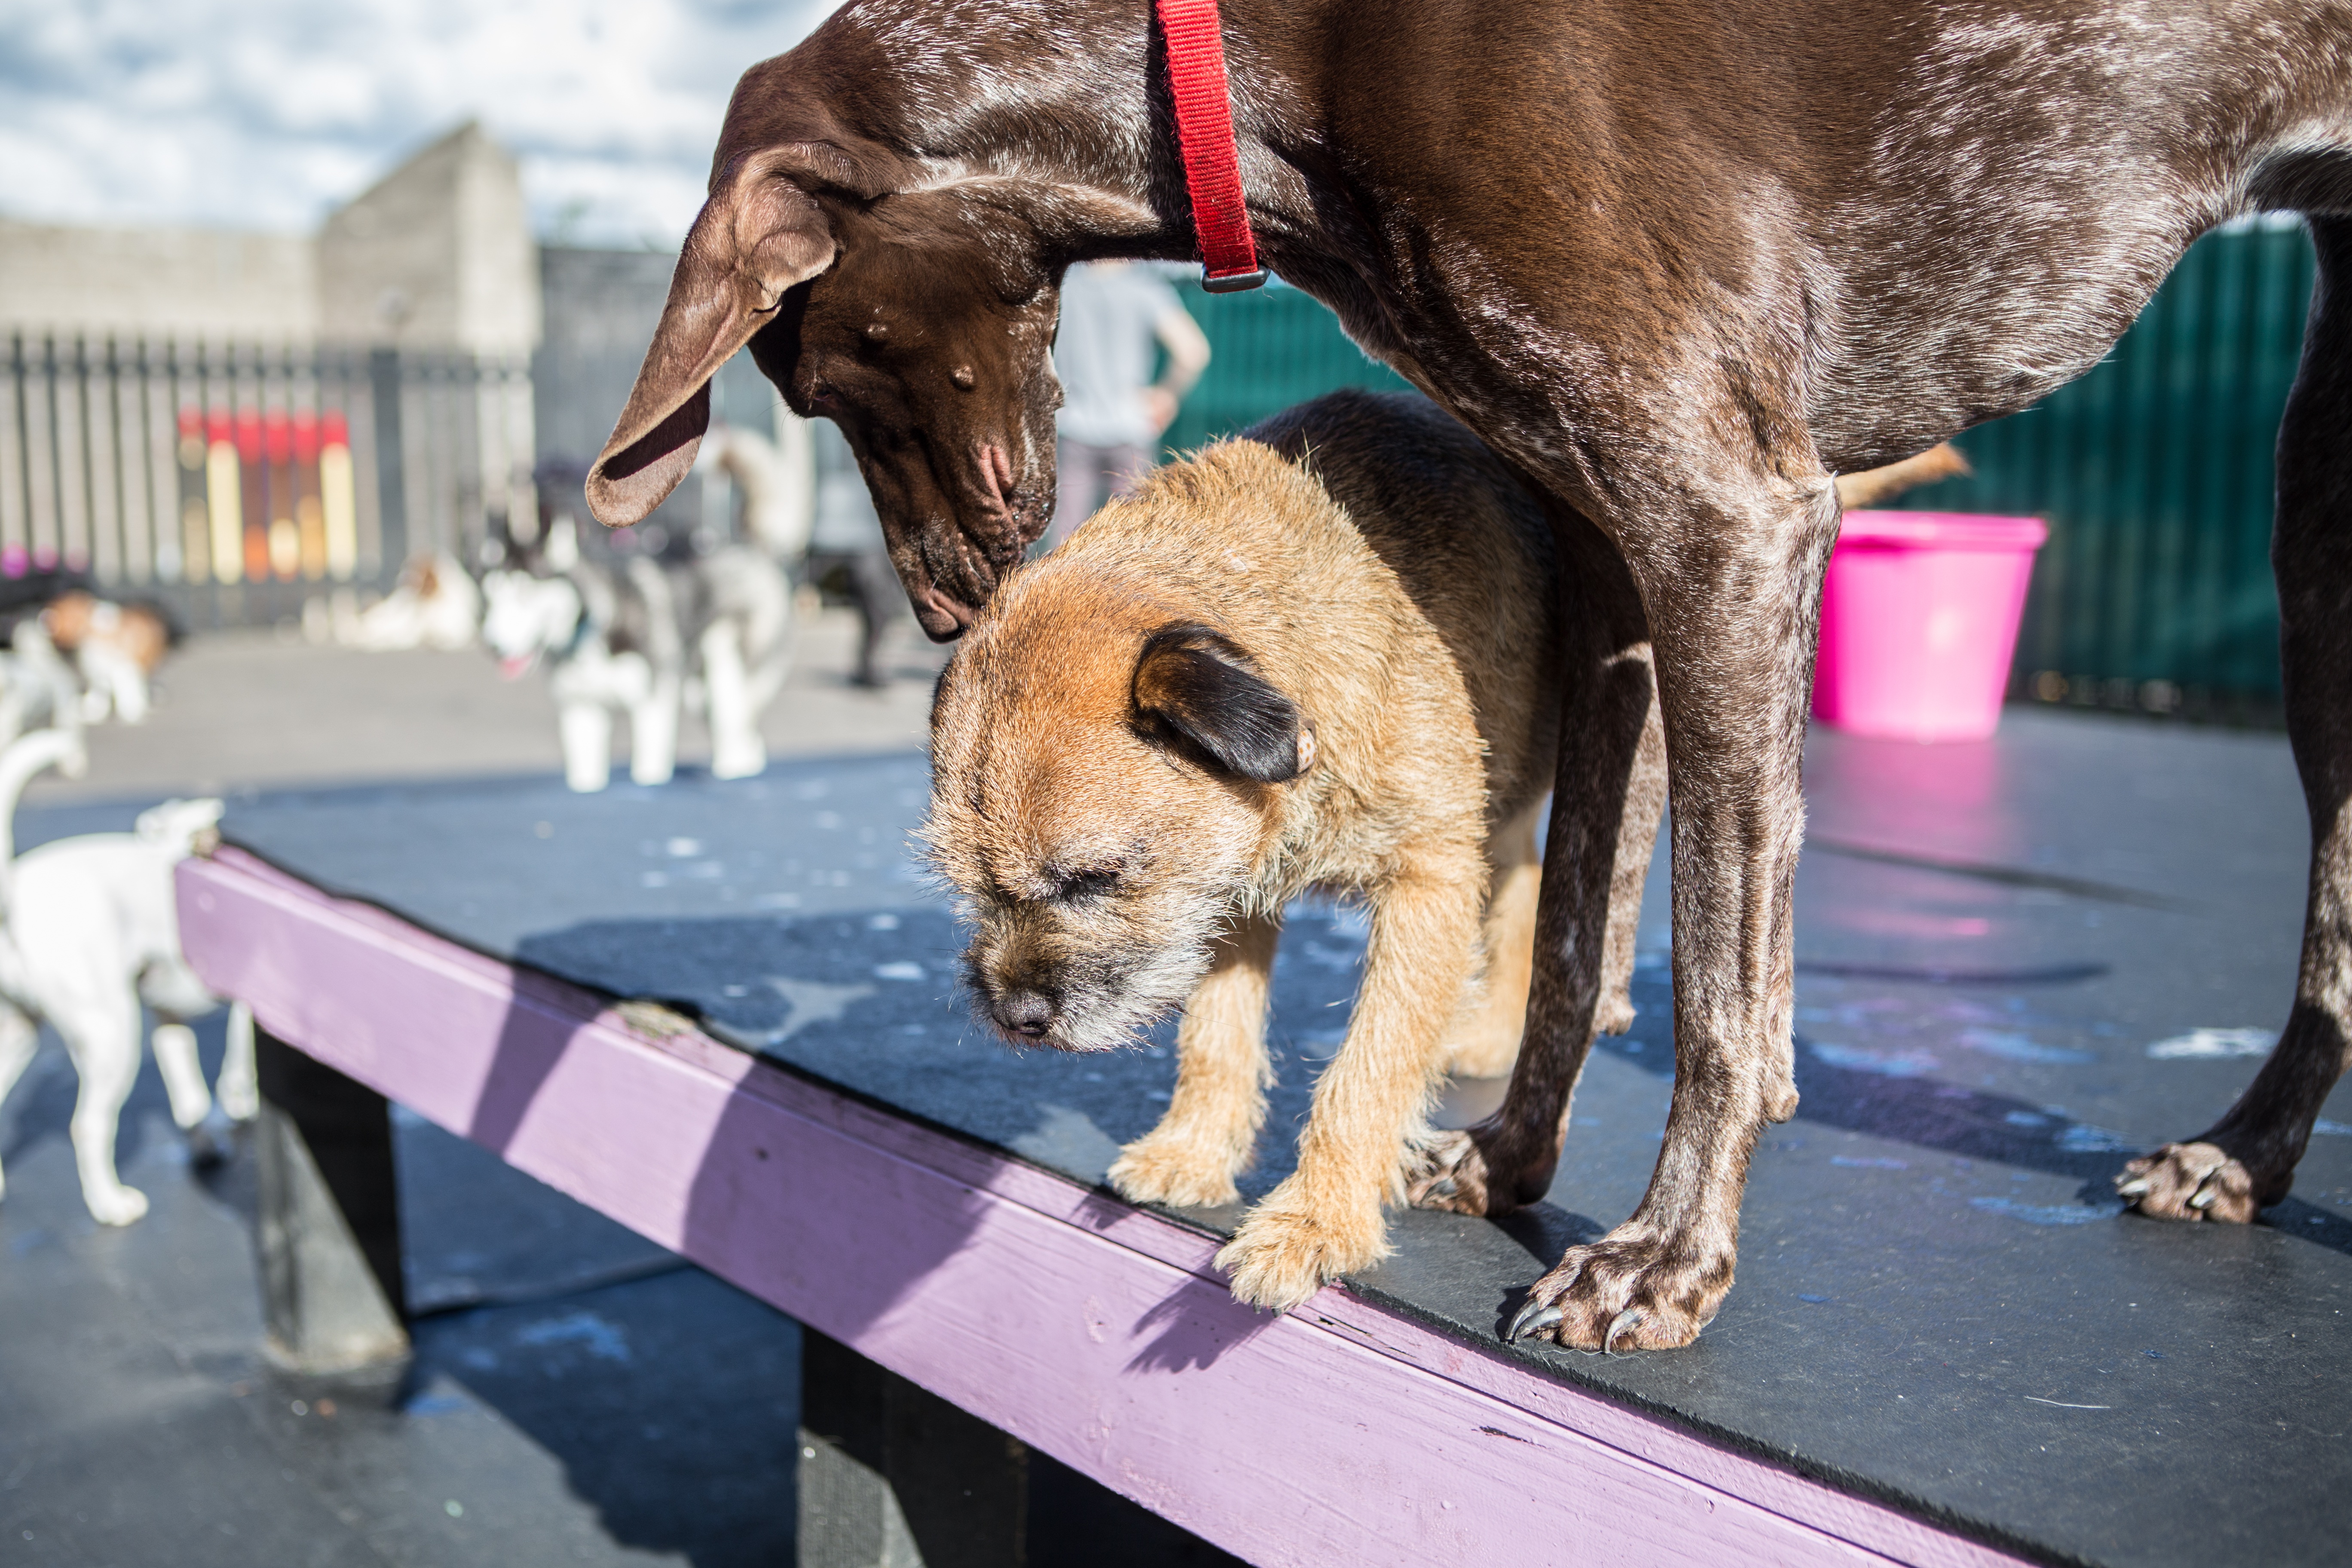
dog, animal, cute, love, pet, mammal, care, smiling, friend, hound, playful, fun, happy, happiness, day, border, joyful, enjoy, terrier, doggy, dog like mammal, dog day care, english pointer dog